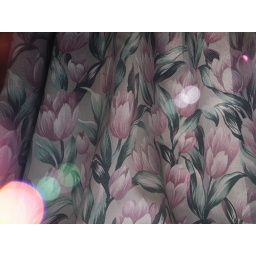
Ricoh GR Digitalwith Tele converter GT-1 equiv.40mma curtain beside a window